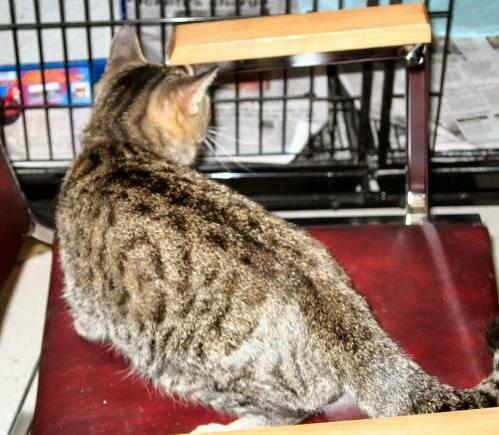
cat